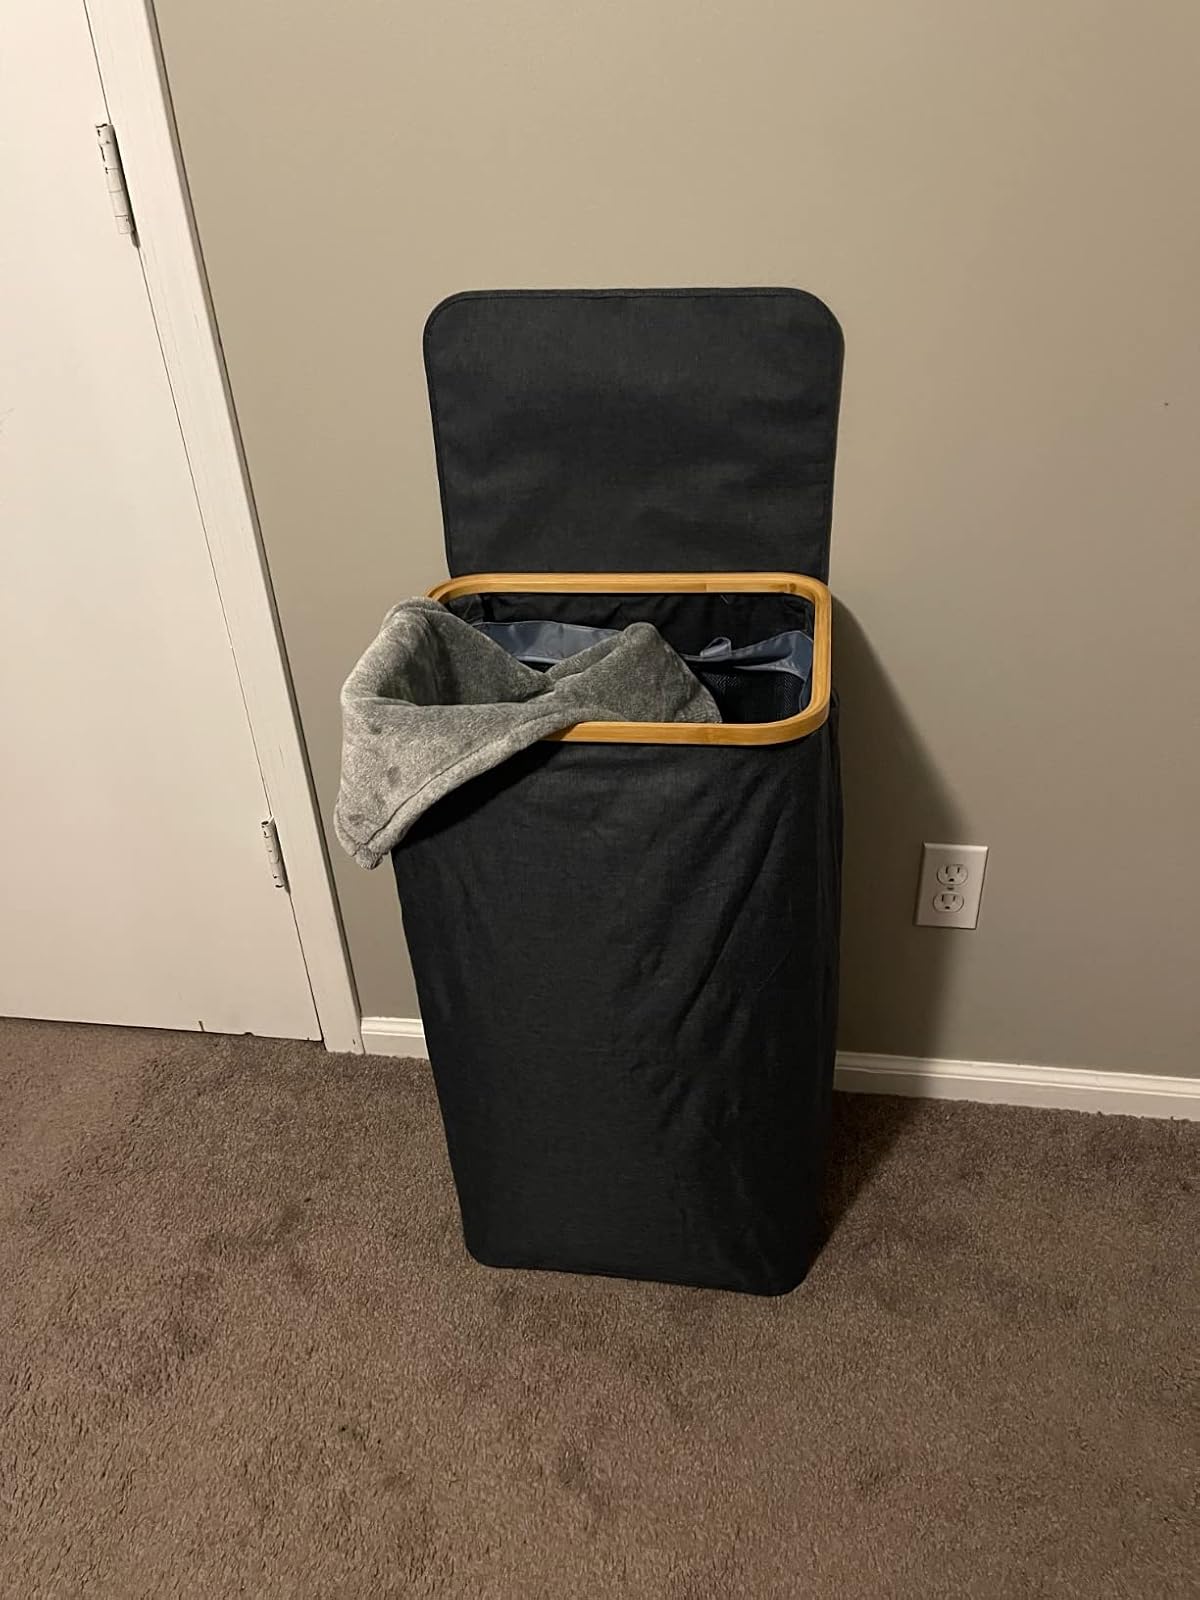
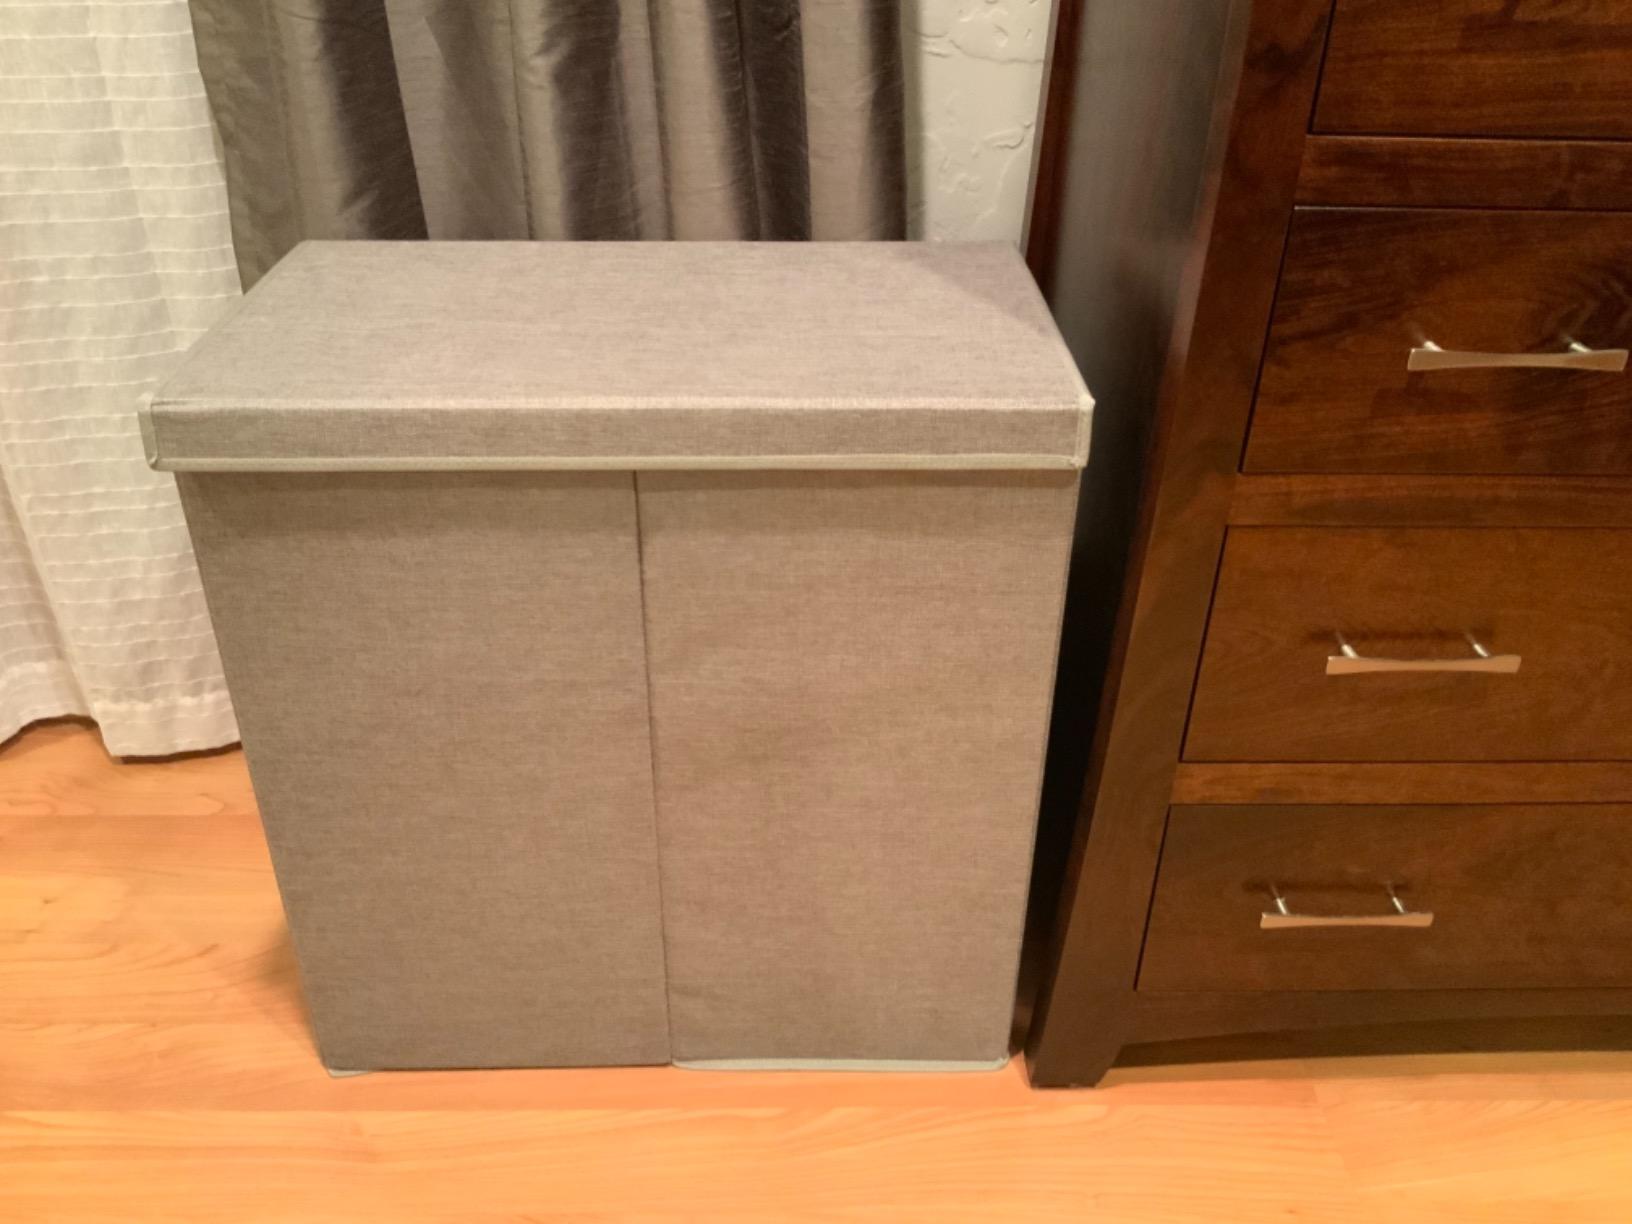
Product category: items_hamper
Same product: no